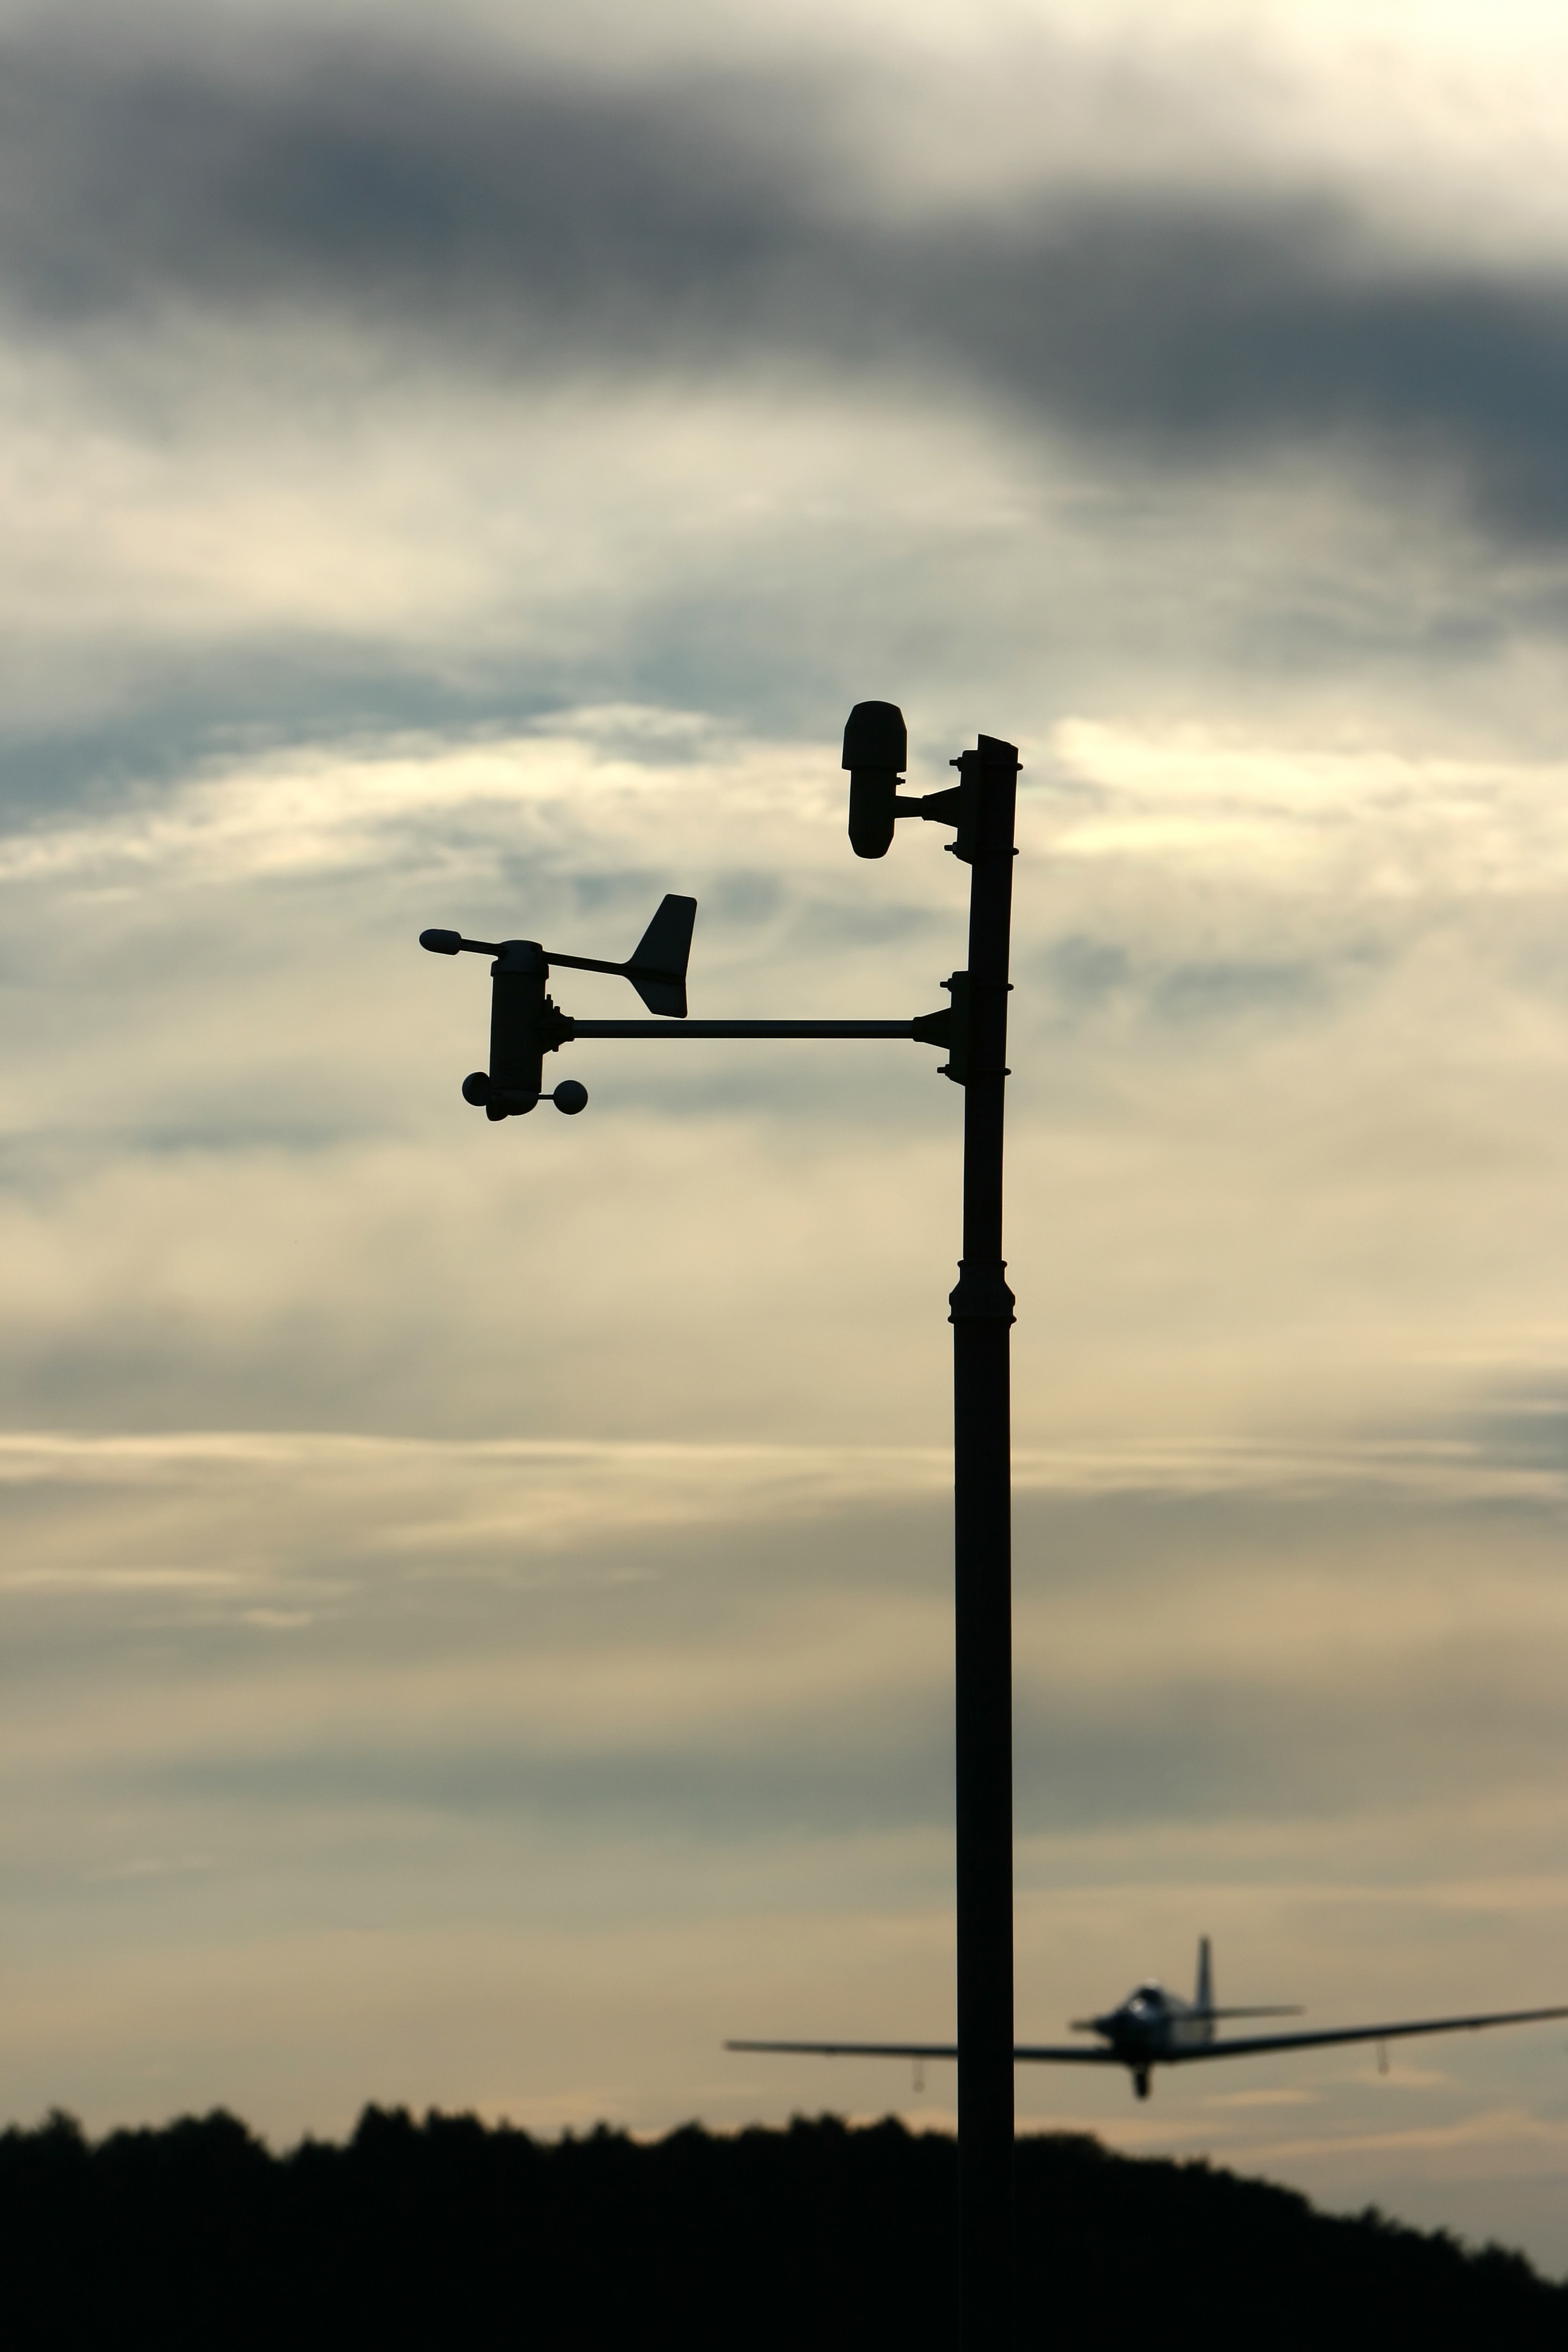
landscape, light, cloud, sky, sunset, night, morning, wind, dawn, land, fly, aircraft, dusk, evening, symbol, mast, machine, street light, cross, lighting, clouds, light fixture, landing, mood, evening sky, power poles, flying machine, atmosphere of earth